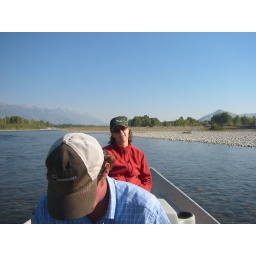
Setting out the mountains were obscured by the smoke from a forest fire.